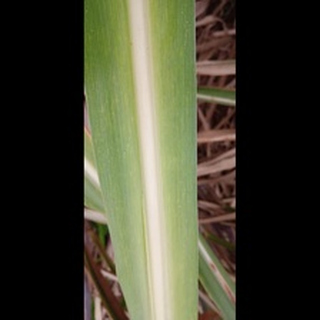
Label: sugarcane_yellow_leaf_disease